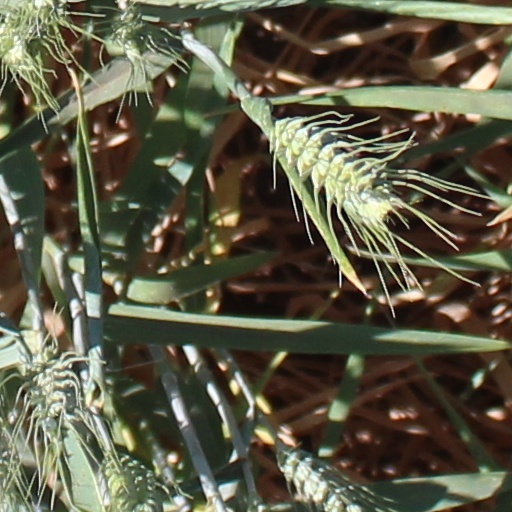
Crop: wheat